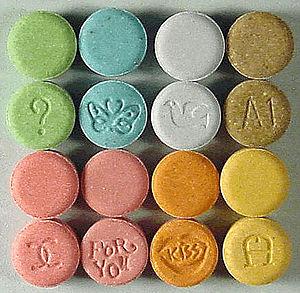
La MDMA est une amine sympathicomimétique, molécule psychostimulante de la classe des amphétamines.
La culture techno est un mouvement socio-culturel qui s’est développé pendant les années 1990. Elle décrit la sous-culture liée au style de musique techno au sens strict et à la musique dance au sens large.